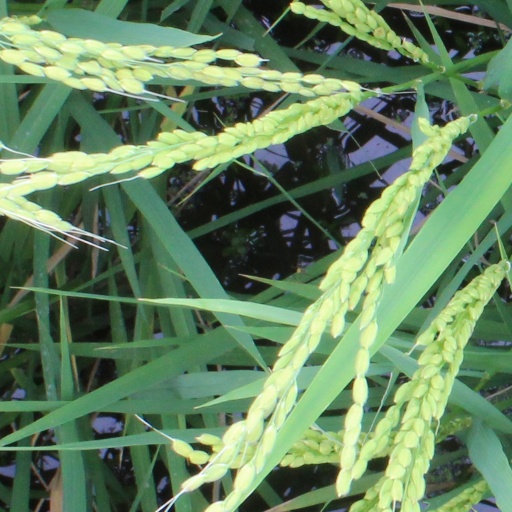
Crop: rice